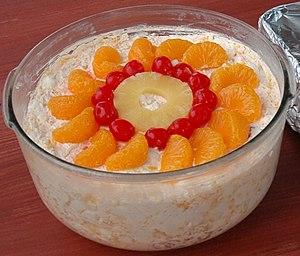
La salade d'ambroisie est un dessert fait à base d'orange et de noix de coco. Il est notamment dégusté en Europe, mais aussi partout ailleurs dans le monde. C'est un dessert bon marché et très facile à réaliser dû au peu d'ingrédients qu'il contient. La salade d'ambroisie est surtout appréciée pour le contraste entre l'acidité de l'orange et la douceur parfumé de la noix de coco.